Stephen Starring

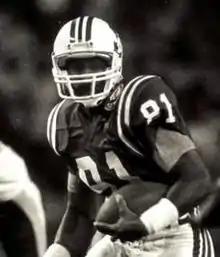
Starring playing for the Patriots in 1984

Stephen Dale Starring (born July 30, 1961) is an American former professional football player who was a wide receiver and return specialist for six seasons in the National Football League (NFL).